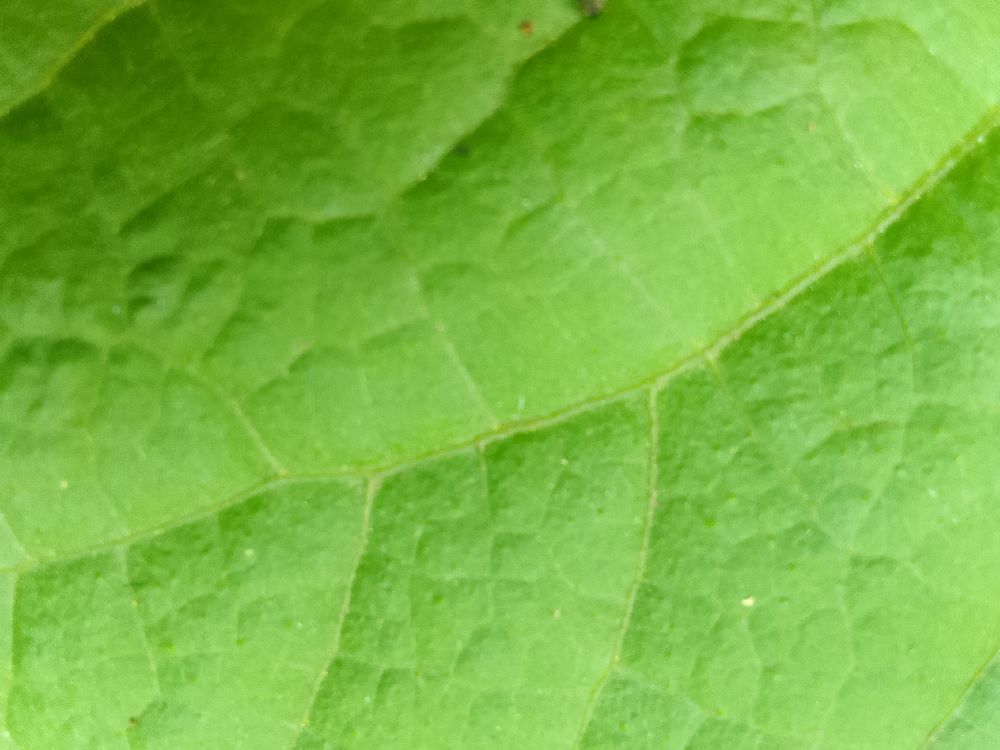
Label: healthy